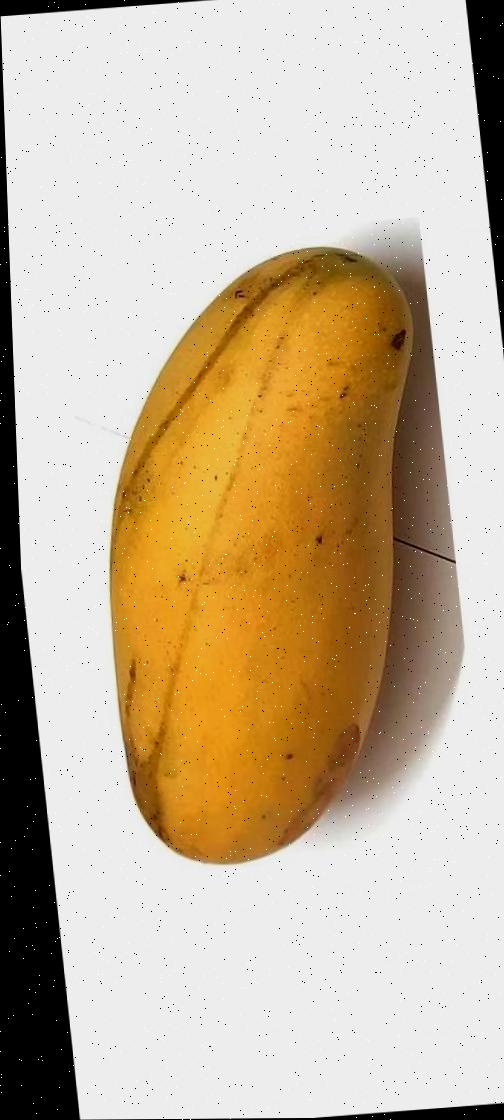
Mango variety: Banana Mango